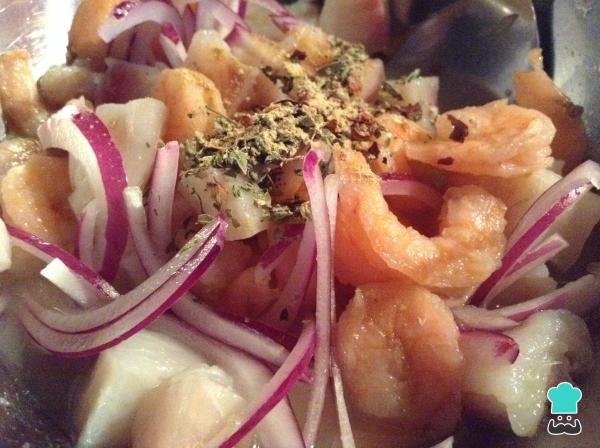
Pasado el tiempo de reposo retira el recipiente de la nevera y añade la pimienta roja, el orégano, jengibre, pasta de ajo (si deseas) y sal al gusto. Mezcla bien los ingredientes.